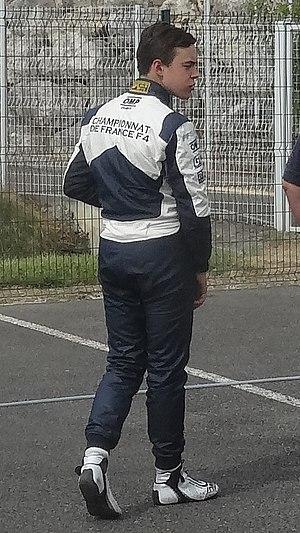
52e Coupes de Pâques (sport automobile), sur le Circuit Paul Armagnac à Nogaro (Gers)
La saison 2019 du championnat de France de Formule 4 se déroule du 20 avril au 13 octobre au sein du format championnat de France des Circuits pour la majorité des épreuves. Le championnat est toujours certifié par la FIA. Hadrien David est sacré champion FFSA et FIA à l'avant-dernière course de la saison, après un long duel avec Reshad De Gerus. Victor Bernier est sacré champion Junior de son côté.